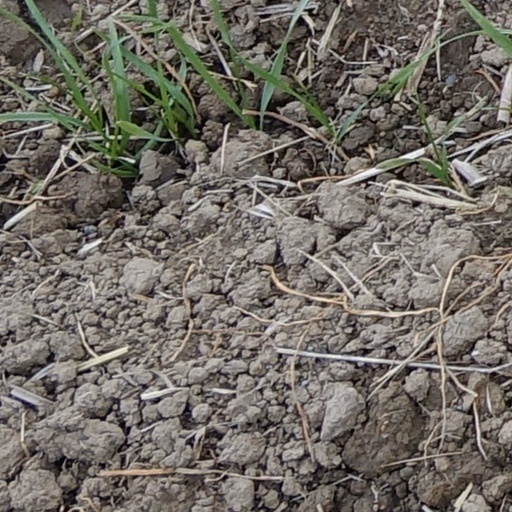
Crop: wheat